Oscar G. and Mary H. Burch House

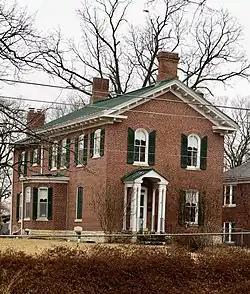

Oscar G. and Mary H. Burch House, also known as the Smith House and Sandy House, is a historic home located in Jefferson City, Cole County, Missouri. It was built in 1869, and is a two-story, Italianate style brick dwelling on a stone foundation. It has a front gable roof and segmentally arched windows. Also on the property is a contributing garage.